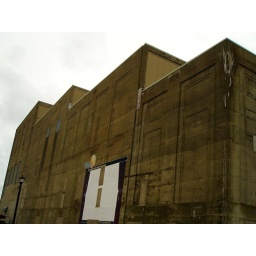
Looks like this building was expanded multiple times.The white rectangle in the lower middle is an improvised movie screen.